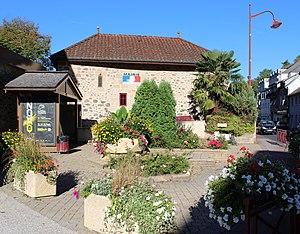
La mairie
Laguenne est une commune française située dans le département de la Corrèze en région Nouvelle-Aquitaine. Depuis le 1ᵉʳ janvier 2019, elle est une commune déléguée de Laguenne-sur-Avalouze.